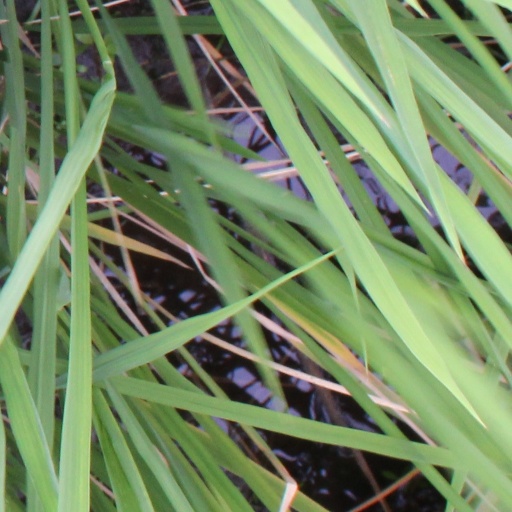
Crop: rice